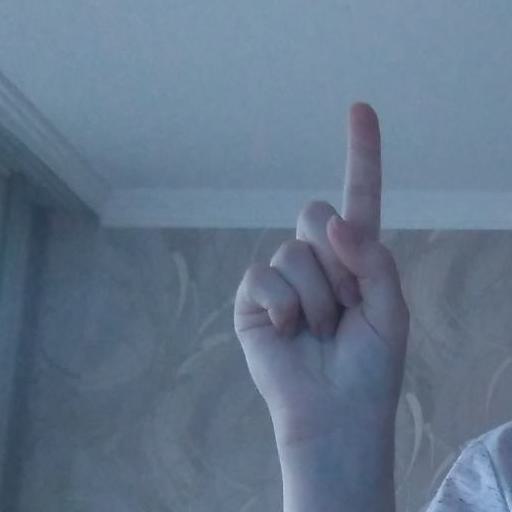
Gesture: one